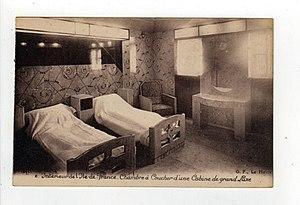
Le paquebot Île de France
Éric Bagge, né à Antony le 10 septembre 1890 et mort à Paris en 1978, est un architecte, décorateur, designer et dessinateur français.